List of Key video games

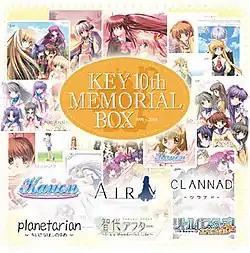
Promotional image of Key 10th Memorial Box with the various Key visual novel covers from 1999 to 2009.

Key is a Japanese visual novel video game development studio and brand under the publisher Visual Arts. The video games developed by Key are initially published by Visual Arts and released for Windows; consumer ports are published by Interchannel and Prototype. Key released their debut title, "Kanon", in 1999, followed by their second title, "Air", in 2000. Both "Kanon" and "Air" were initially released as adult games, but Key released their third game, "Clannad", in 2004 with a rating of approval for all ages. Key's fourth game, "", was also released in 2004 with a rating for all ages, and is described as a "kinetic novel" by the development team because of its completely linear storyline.